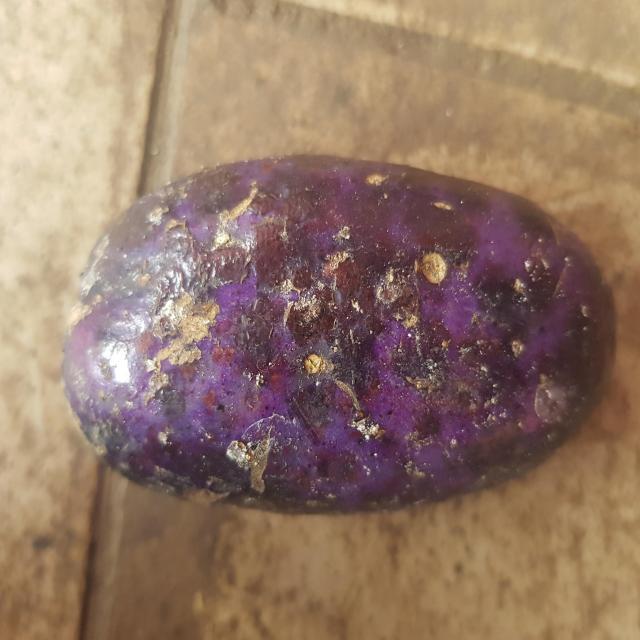
Plum grade: spotted